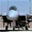
Label: airplane